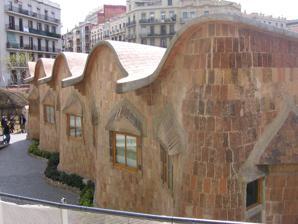
Building: Sagrada Família Schools
Country: Spain
Year built: 1909
Building in Barcelona, Spain Sagrada Família Schools Escoles de la Sagrada Família General information Town or city Barcelona , Catalonia Country Spain Design and construction Architect(s) Antoni Gaudí The Sagrada Família Schools ( Catalan : Escoles de la Sagrada Família , Spanish : Escuelas de la Sagrada Familia ) building was constructed in 1909 by the modern Spanish architect Antoni Gaudí near the site of the Basílica de la Sagrada Família . It was a small school building for the children of the workers building the Sagrada Família, although other children of the neighborhood attended, especially from the underprivileged classes. The teaching was in the charge of Magin Espina Pujol, math teacher and friend of Gaudí, whose photo teaching classes are in the current school. The building has a rectangular footprint of 10 m (33 ft) by 20 m (66 ft), and contains three classrooms, a hall, and a chapel, with lavatories in an addition to the building. The construction was done with a brick facade in three overlapping layers, following the Catalan technical tradition. Both the walls and the roof have a wavy form that gives the structure a sensation of lightness but, at the same time, great strength. On the exterior three areas intended as open-air classrooms were covered with iron pergolas. The building has been seen as an example of constructive genius and has served as a source of inspiration for many architects for its simplicity, stamina, original volume, functionality, and geometrical purity. Its undulating form has been applied by architects like Le Corbusier , Pier Luigi Nervi , Félix Candela , and Santiago Calatrava . History The schools in their original location in 1909 The building was designed on the commission of the Devout of San José, created in 1866 by Josep Maria Bocabella, founder of the Basilica of the Sagrada Familia. Its principal promoter was Gil Parés, chaplain of the Sagrada Familia, who was the school's principal until 1930. At first he followed the pedagogic method of Andrés Manjón, founder of the school of Ave Maria de Granada, but from 1915 on he applied the Montessori method. The schools were inaugurated on November 15, 1909 by the Bishop of Barcelona, Juan José Laguarda y Fenollera . It was originally located on ground destined to face the glory facade, in a site which would not be needed during the initial phases of the planned development of the Sagrada Família. The school suffered grave damage during the Spanish Civil War , during which the building was dismantled in blocks and reconstructed later. Francesc Quintana was charged with its restoration in 1936-1937 with limited funds, resulting in its collapse and the need for renewed intervention in 1943 under Quintana. In 2002, the original schools site was required for the ongoing development of the church, and the schools building was again dismantled, and transferred to the southern corner of the site, between Sardenya and Mallorca Streets. Bibliography Joan Bassegoda Nonell: Gaudí o espacio, luz y equilibrio , Criterio, Madrid , 2002, ISBN 84-95437-10-4 . Maria Antonietta Crippa: Gaudí , Taschen, Colonia , 2007, ISBN 978-3-8228-2519-8 . María José Gómez Gimeno: La Sagrada Familia , Mundo Flip Ediciones, 2006, ISBN 84-933983-4-9 . External links Media related to Sagrada Família schools at Wikimedia Commons v t e Antoni Gaudí Buildings List of Gaudí buildings Sagrada Família (1883–1926) El Capricho (1883–1885) Casa Vicens (1883–1888) Güell Pavilions (1884–1887) Palau Güell (1886–1888) College of Saint Teresa-Ganduxer (1887–1889) Episcopal Palace, Astorga (1889–1913) Casa Botines (1891–1892) Bodegas Güell (1895–1897) Casa Calvet (1898–1900) Bellesguard (1900–1909) Casa Batlló (1904–1906) Casa Milà (1906–1912) Church of Colònia Güell (1908–1914) Sagrada Família Schools (1909) Parks and gardens Park Güell (1900–1914) Artigas Gardens (1905–06) Furniture Confidant from the Batlló House (1904–1906) Other Royal Square lampposts (1878) Banner of Misericordia (1900) Proposed Altarpiece of Alella (1883) Hotel Attraction (1908) Museums Gaudí House Museum ( Barcelona ) Gaudí Centre ( Reus ) Related Catalan modernism Illa de la Discòrdia Trencadís Antonio Gaudi (1984 documentary) Concert de Gaudí (1999) Gaudí Awards 41°24′11″N 2°10′27″E / 41.4030°N 2.1742°E / 41.4030; 2.1742